André Castaigne

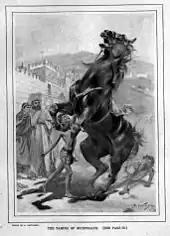
"The taming of Bucephalus"—one of Castaigne's pieces on Alexander the Great (1898–99)

On his return to France in 1895, he became instructor in the Académie Colarossi and opened a studio in Paris. He remained permanent European correspondent for "The Century" and made trips to the US from time to time to do American illustrations for the magazine. These include "Mammouth Cave" (1898) and "Niagara Falls" (1899) He also visited Canada at this time and produced "Canadian Rapids from the Island". Little by little, photogravure replaced engraving and lithography and Castaigne no longer did travel pictures after around 1910. In France, he published "Fata Morgana" (1904), a novel dealing with the art life of Paris and illustrated by himself.